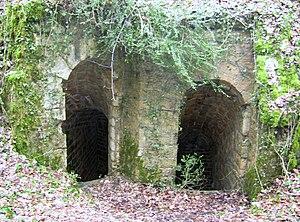
Un abris de la batterie extrême sud-ouest du fort de Planoise, à Besançon (Doubs, France).
Le fort de Planoise, appelé brièvement le fort Moncey, est un ensemble de fortifications militaires bisontines de type Séré de Rivières dont l'ouvrage le plus important est le fort principal situé au centre d'un véritable môle, regroupant plusieurs abris, des chemins de traverses ainsi que quatre grandes batteries annexes utilisées pour le stockage de poudre, le casernement et l'usage de mortiers. L'ensemble fortifié fut bâti à Besançon, en France, entre 1877 et 1892 dans le but de protéger le pont d'Avanne-Aveney interdisant les routes de Dijon et de Lyon, plusieurs voies ferrées capitales ainsi que pour soutenir de nombreuses batteries de la ville.